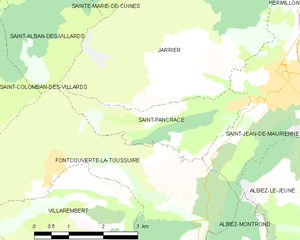
Carte des communes françaises Saint-Pancrace
Saint-Pancrace est une commune française située dans le département de la Savoie, en région Auvergne-Rhône-Alpes.